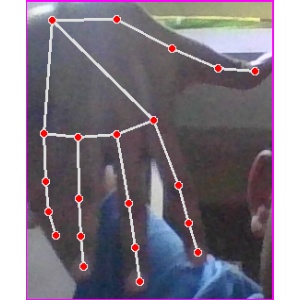
अक्षर: ढ